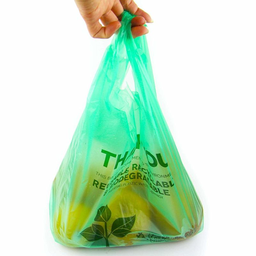
Label: plasticbags